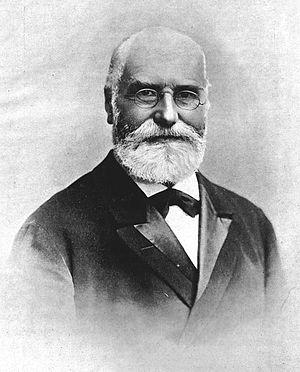
Portrait de Theophil Waldmeier (1832-1915)
Theophil Waldmeier est né le 3 février 1832 à Möhlin et décédé le 10 mars 1915 à Beyrouth. Il fut missionnaire laïc en Éthiopie puis au Liban. Il est le premier Suisse connu membre de la Société religieuse des Amis.